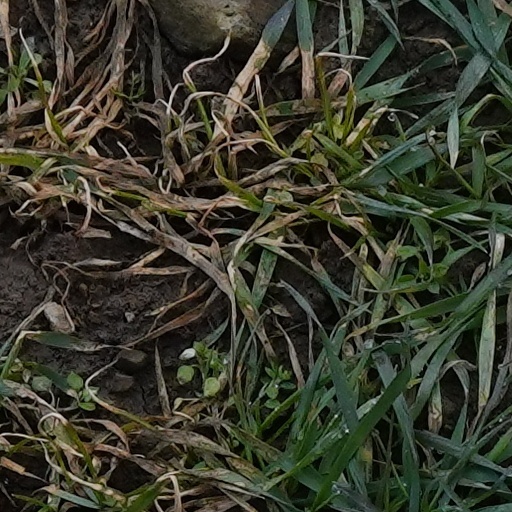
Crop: wheat